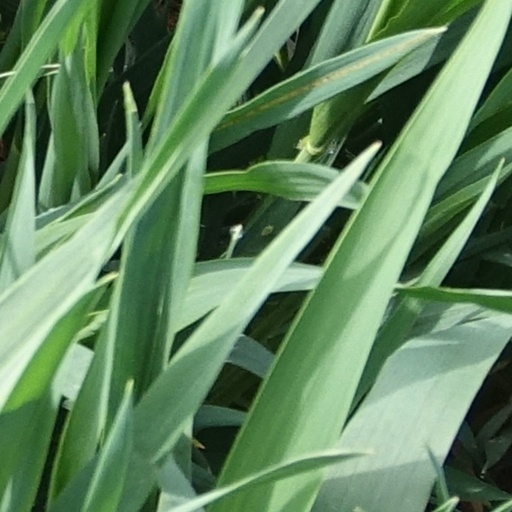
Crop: wheat